Polymer capacitor

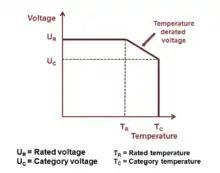
Relation between rated voltage U and category voltage U and rated temperature T and category temperature T

Referring to IEC 60384-1, the allowed operating voltage for polymer e-caps is called the "rated voltage U". The rated voltage U is the maximum DC voltage or peak pulse voltage that may be applied continuously at any temperature within the rated temperature range T.